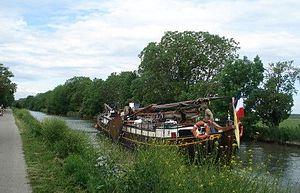
Canal de Colmar a Muntzenheim
Muntzenheim [muntsənaɪm] est une commune française située dans le département du Haut-Rhin, en région Grand Est.
Le canal de Colmar ou embranchement de Colmar, est un canal navigable, ancien embranchement du canal du Rhône au Rhin